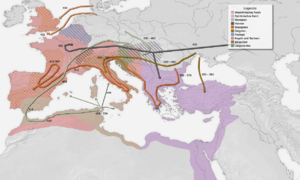
L'expression migrations germaniques désigne l'ensemble des déplacements des peuples germaniques en Europe et au Maghreb du Bronze final au haut Moyen Âge. Ces migrations, relevant pour les plus anciennes de la Protohistoire, ont eu des conséquences déterminantes sur la formation de l'Histoire européenne.